Mera Rab Waris

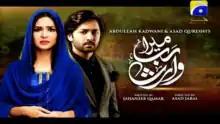

Mera Rab Waris was a Pakistani drama television series, written by Jahanzeb Qamar and produced by Abdullah Kadwani and Asad Qureshi under their banner 7th Sky Entertainment. The drama changed between airing weekly and then two episodes bi-weekly (60–90 minutes) on Geo Entertainment every Wednesday and Thursday, replacing "Baba Jani" and "Qaid". It stars Danish Taimoor and Madiha Imam.